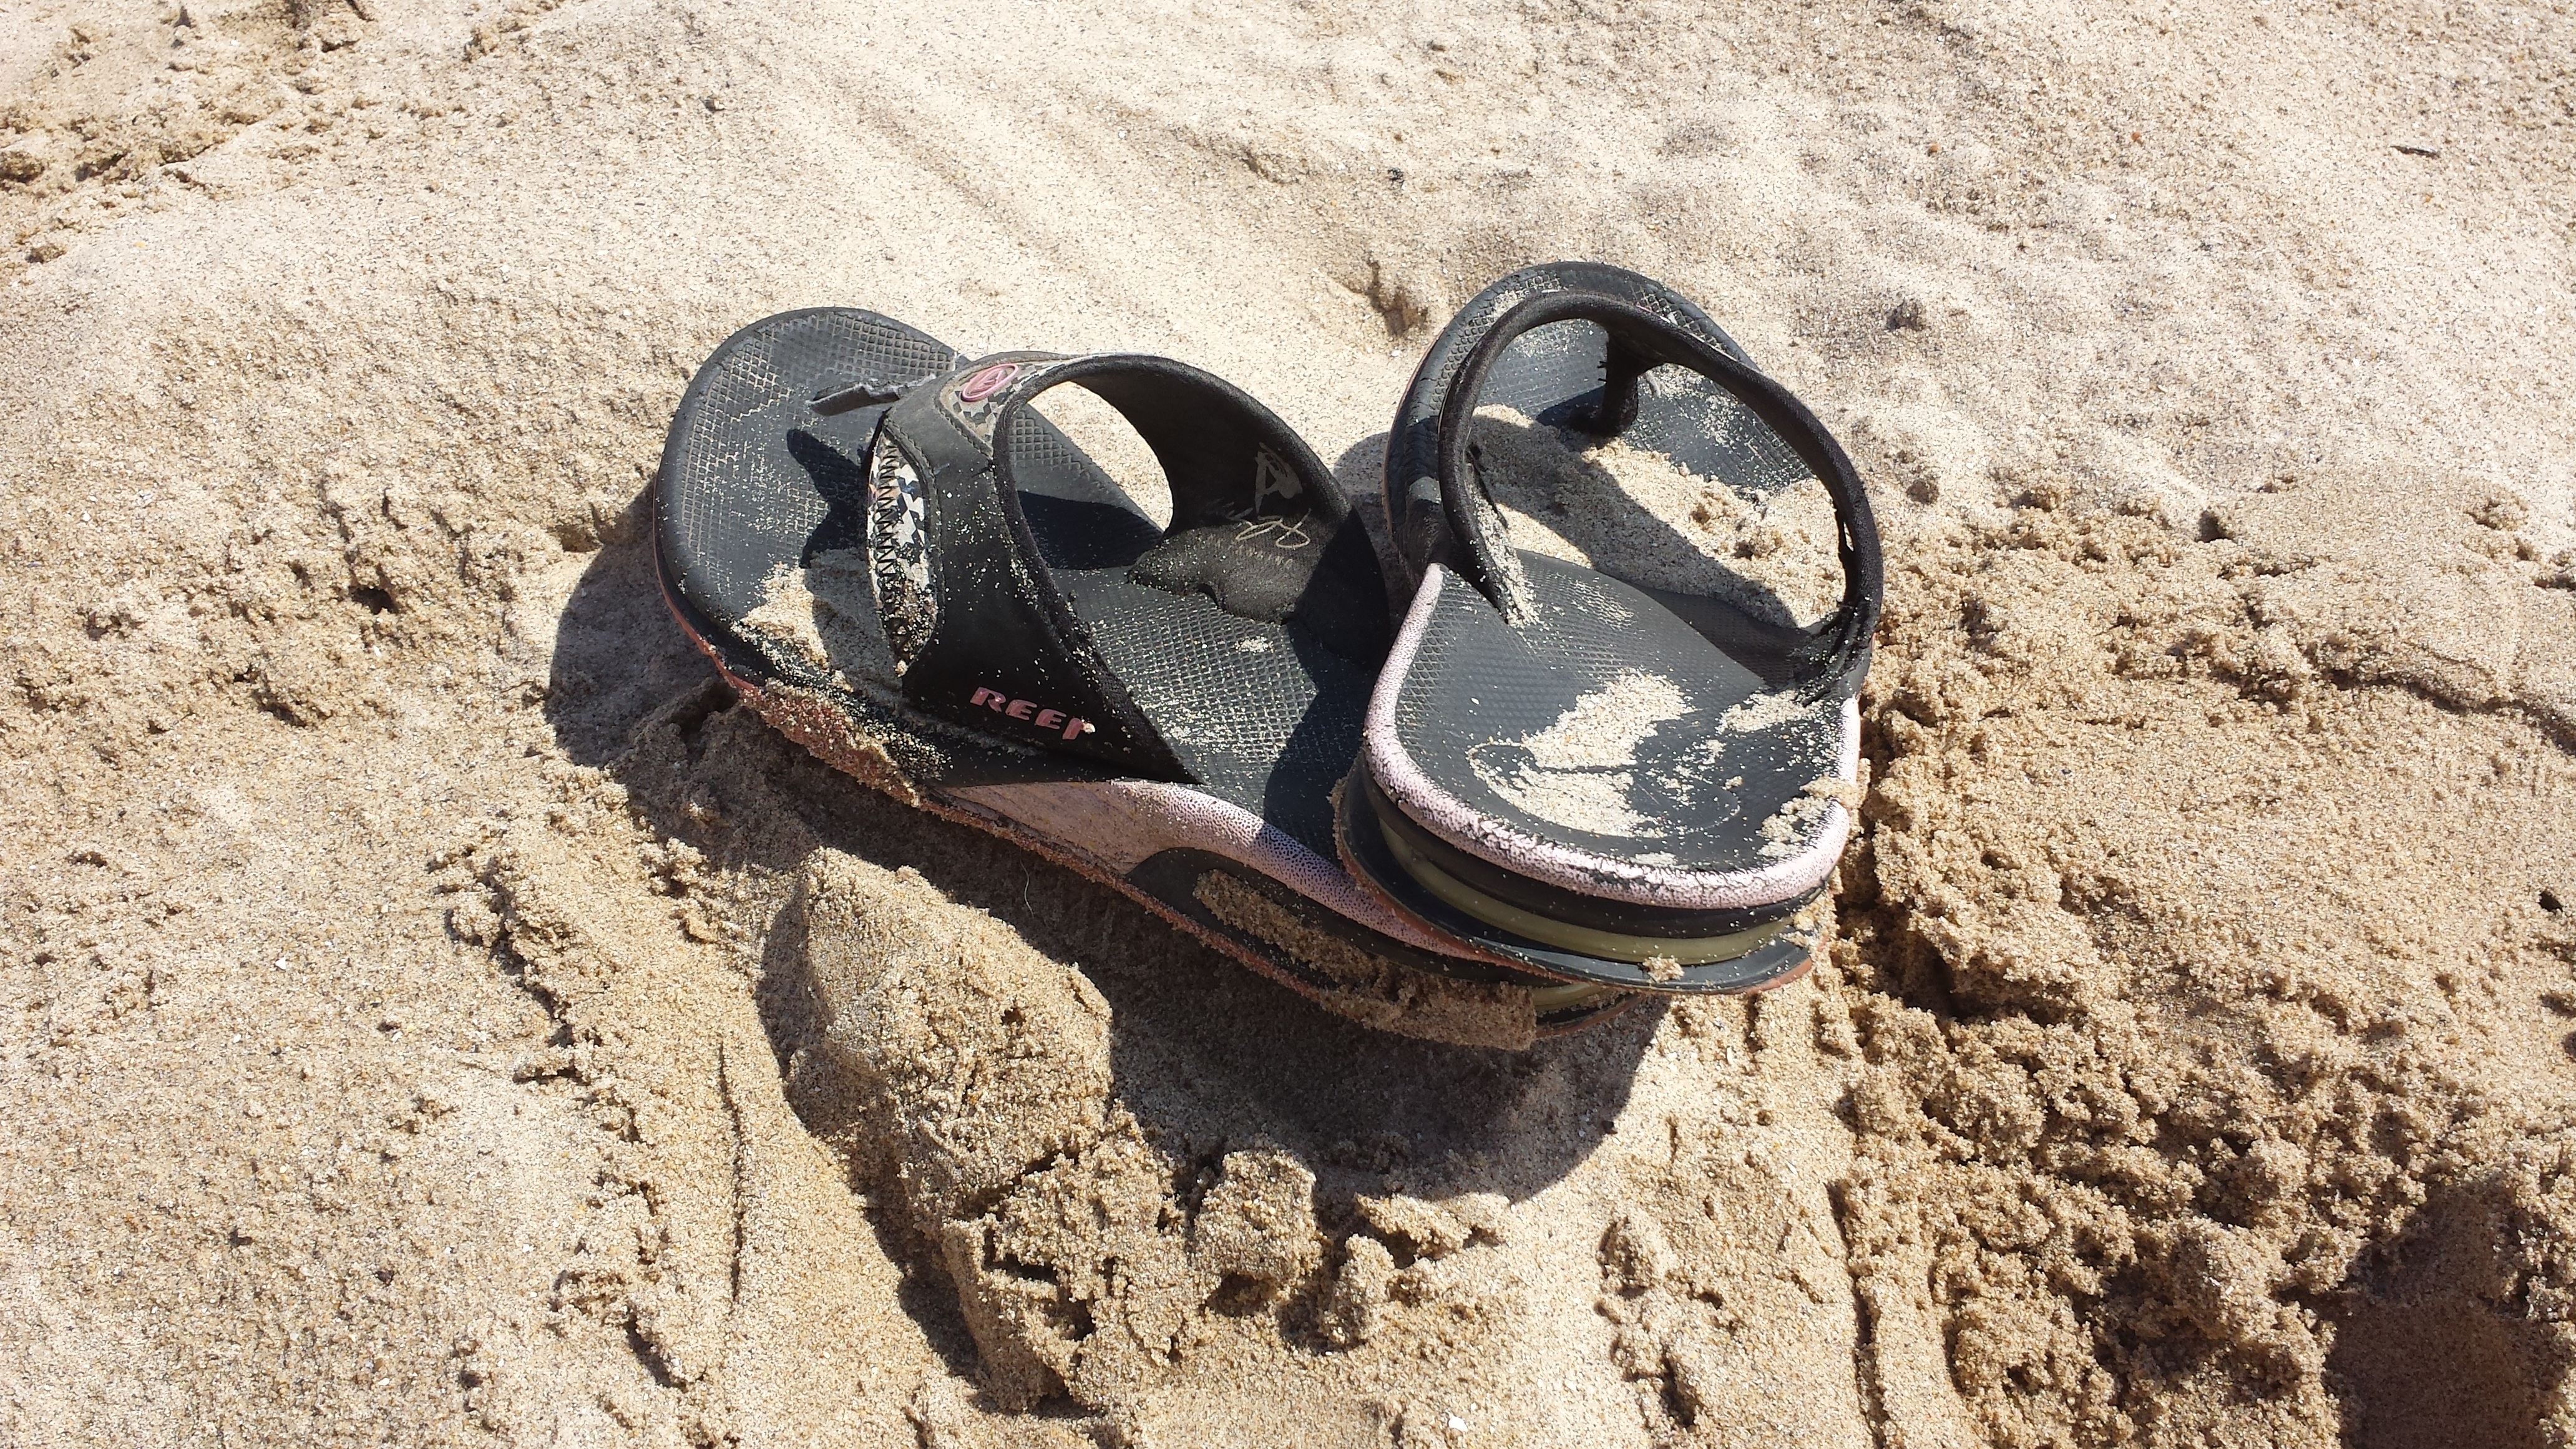
beach, outdoor, sand, rock, ocean, shoe, mud, holiday, soil, material, happy, sandals, footwear, summer beach, beach fun